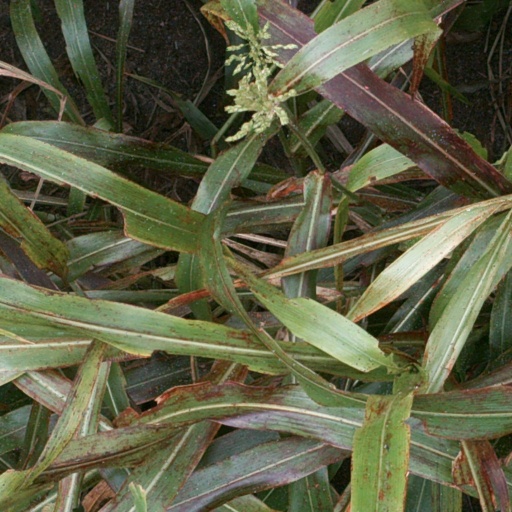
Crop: sorghum